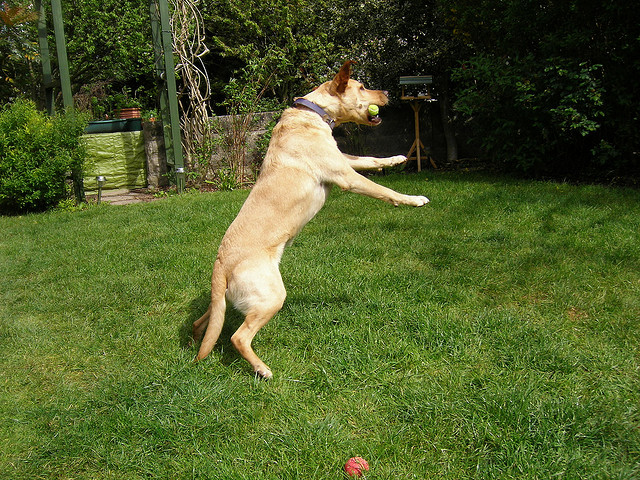
con chó đang ngậm bóng đứng hai chân trên sân cỏ